Answer in natural language. Which point is closer to the camera taking this photo, point B  or point C? Choose between the following options: B or C
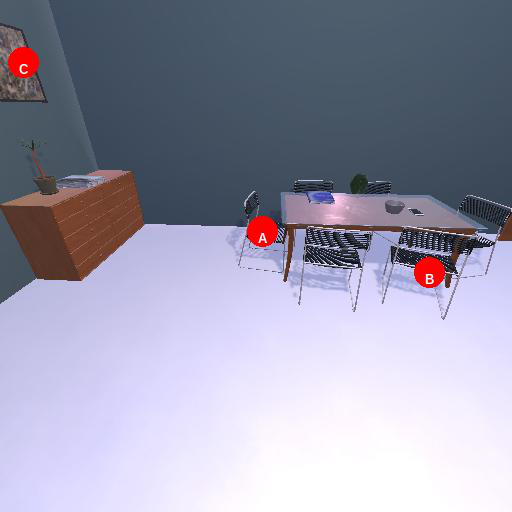
<answer>B</answer>